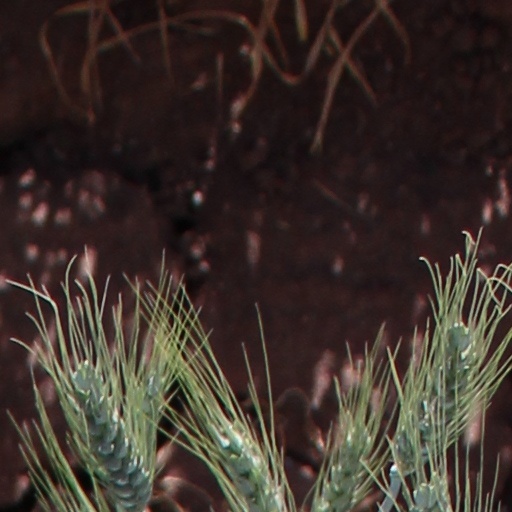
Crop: wheat